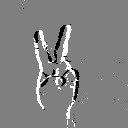
ASL letter: v